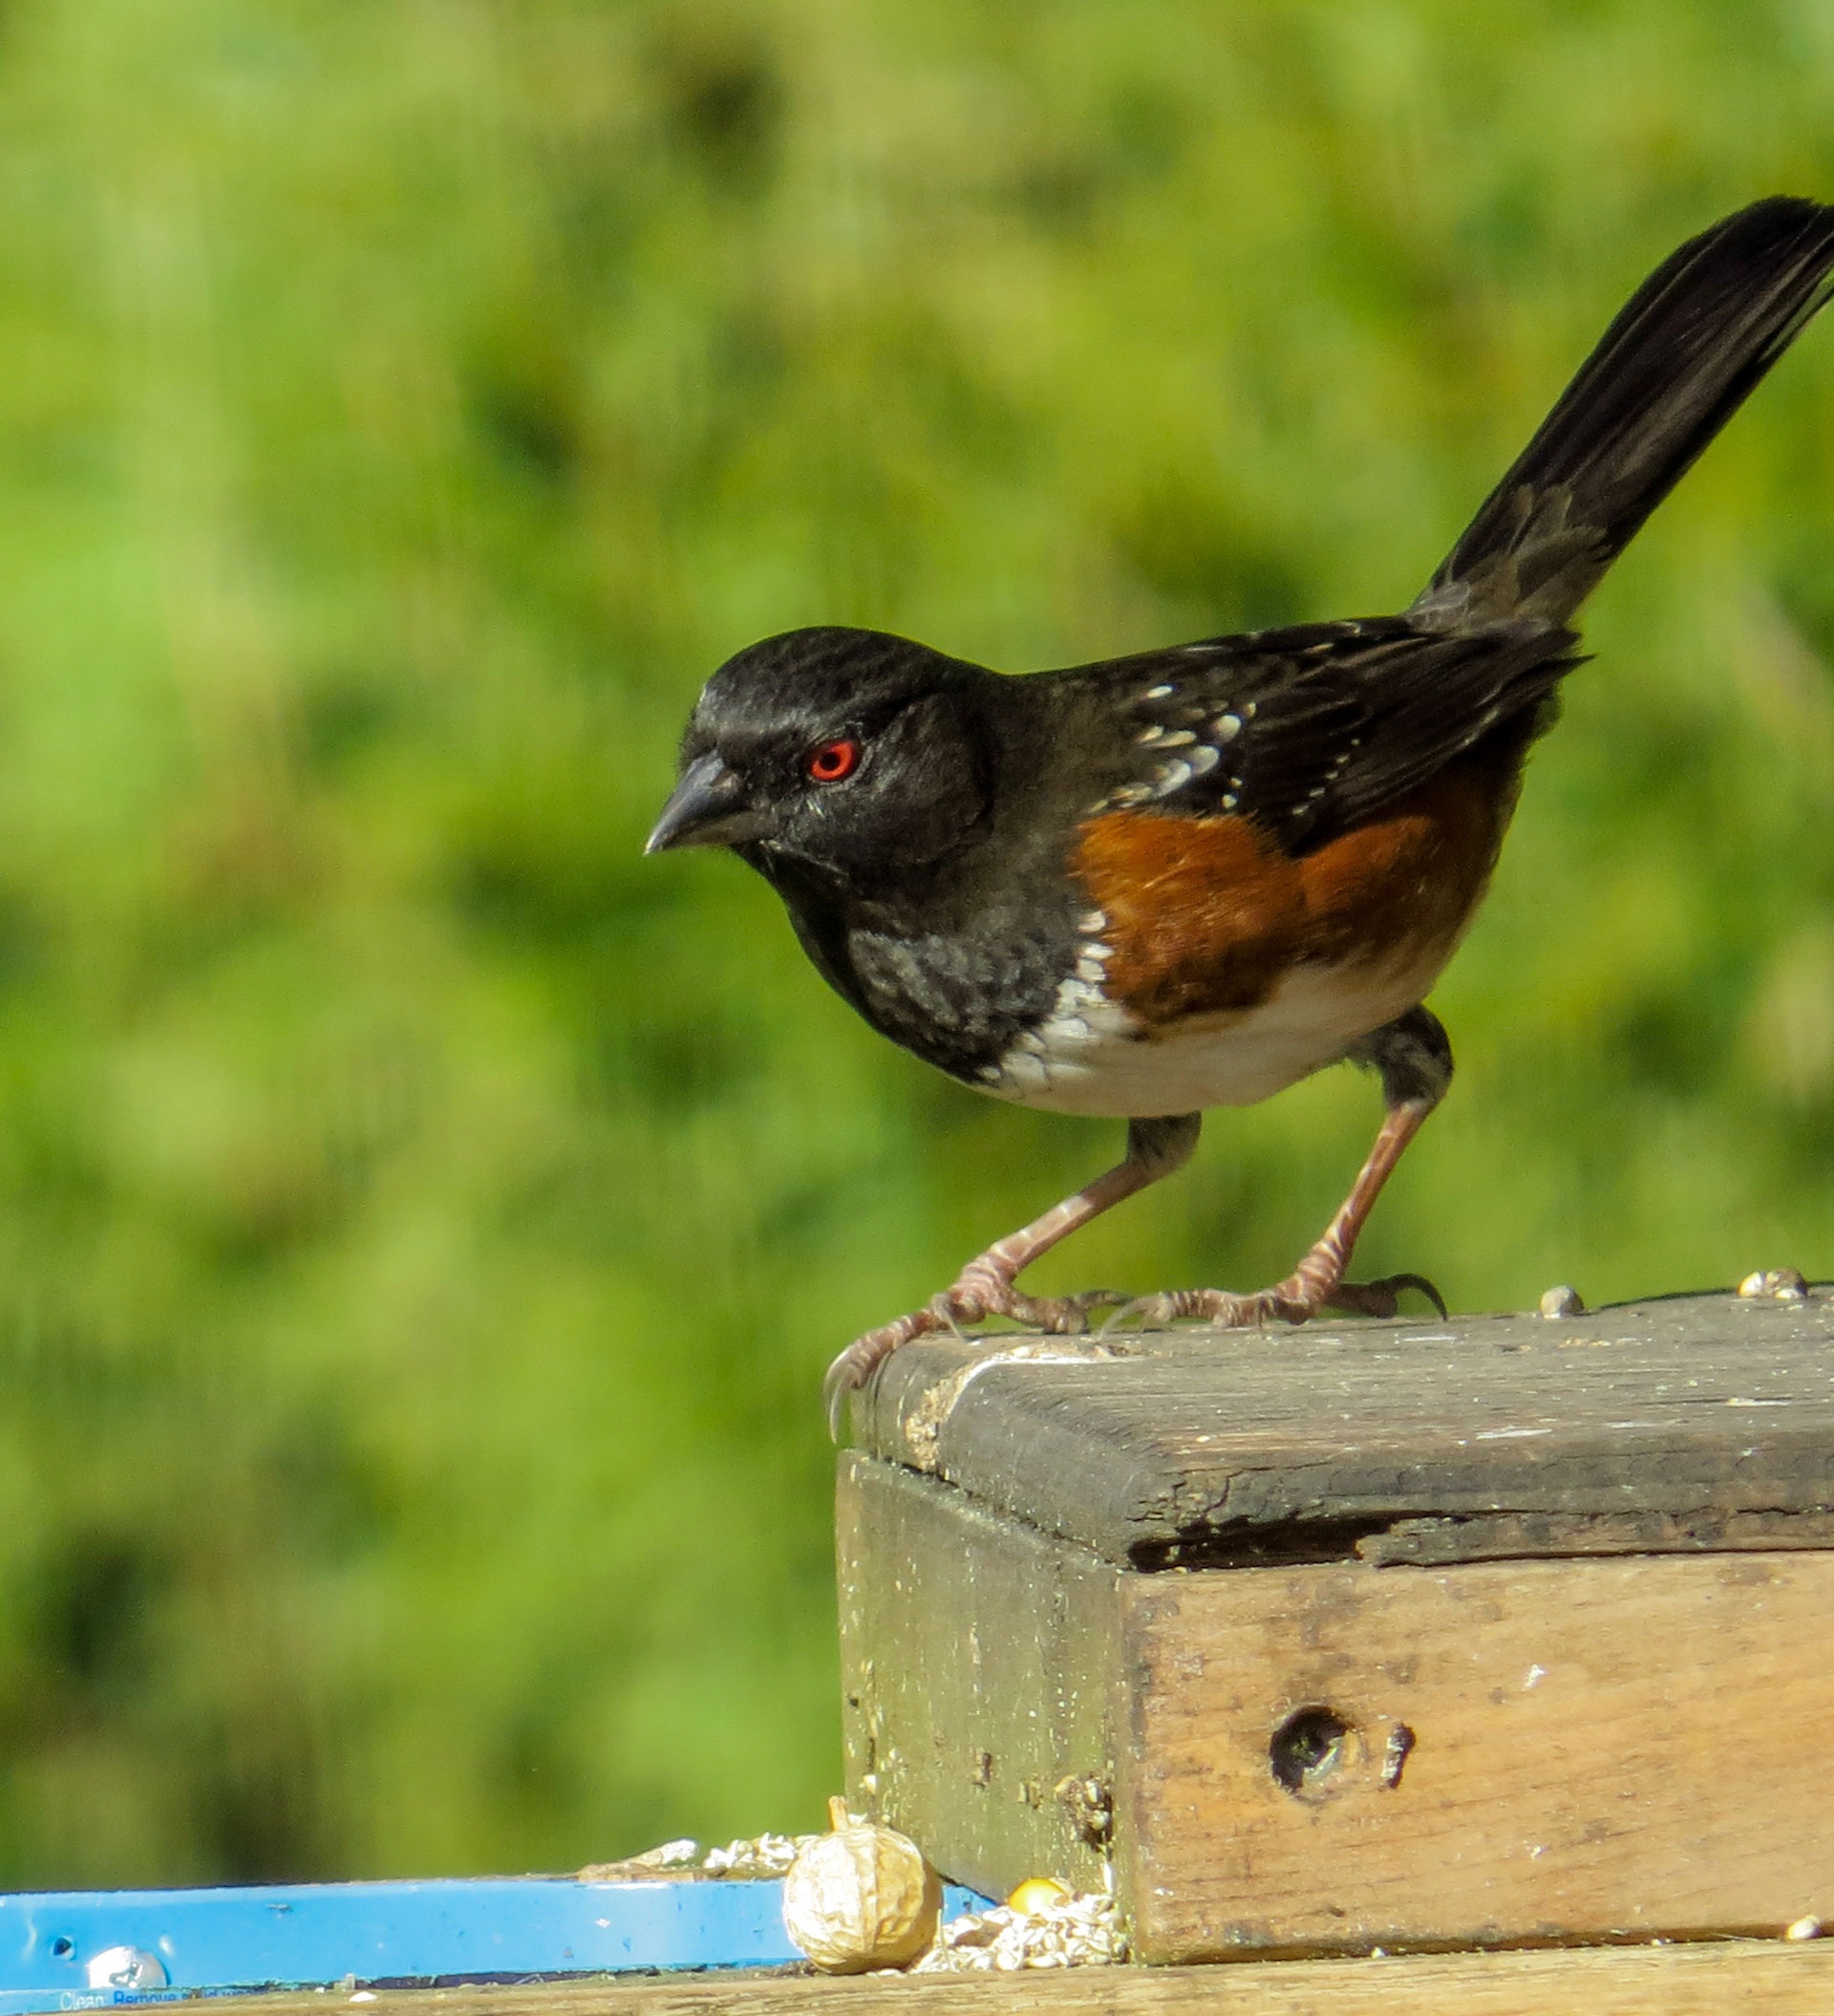
bird, wildlife, beak, robin, fauna, vertebrate, sparrow, finch, brambling, house sparrow, old world flycatcher, towhee, perching bird, emberizidae